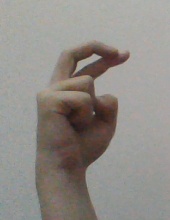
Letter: zay